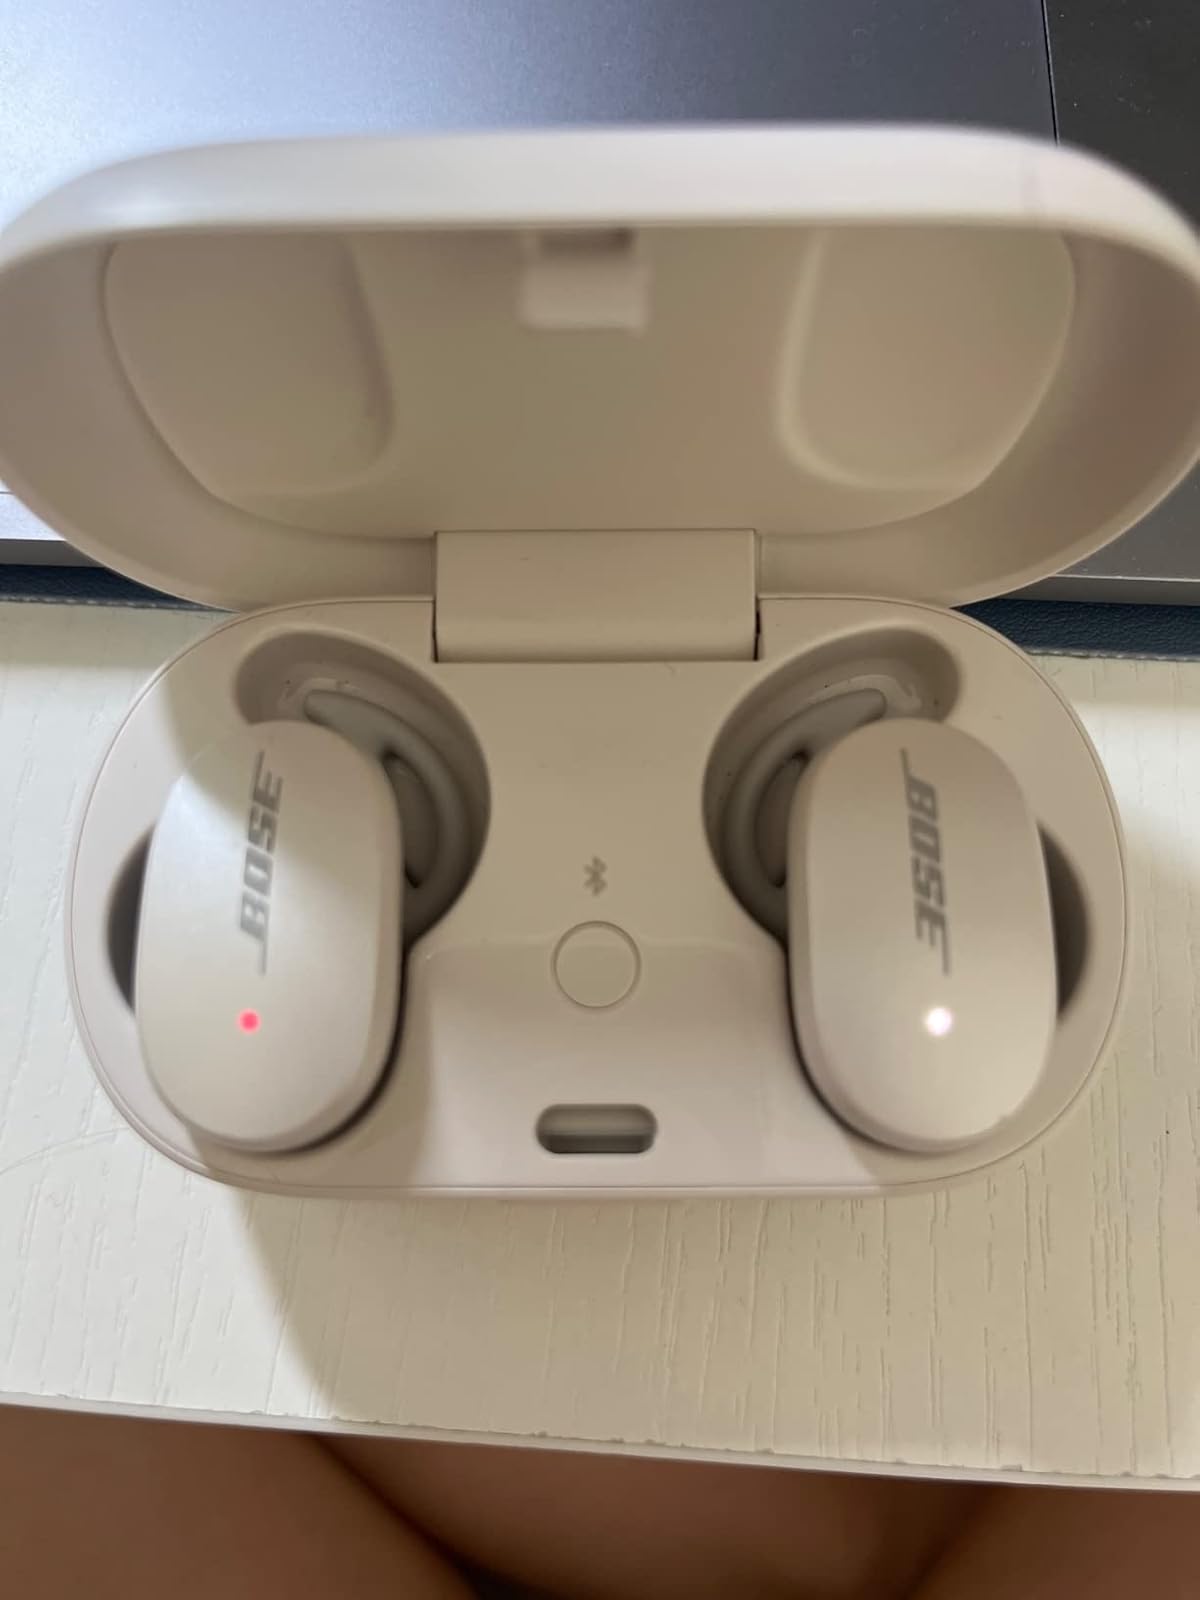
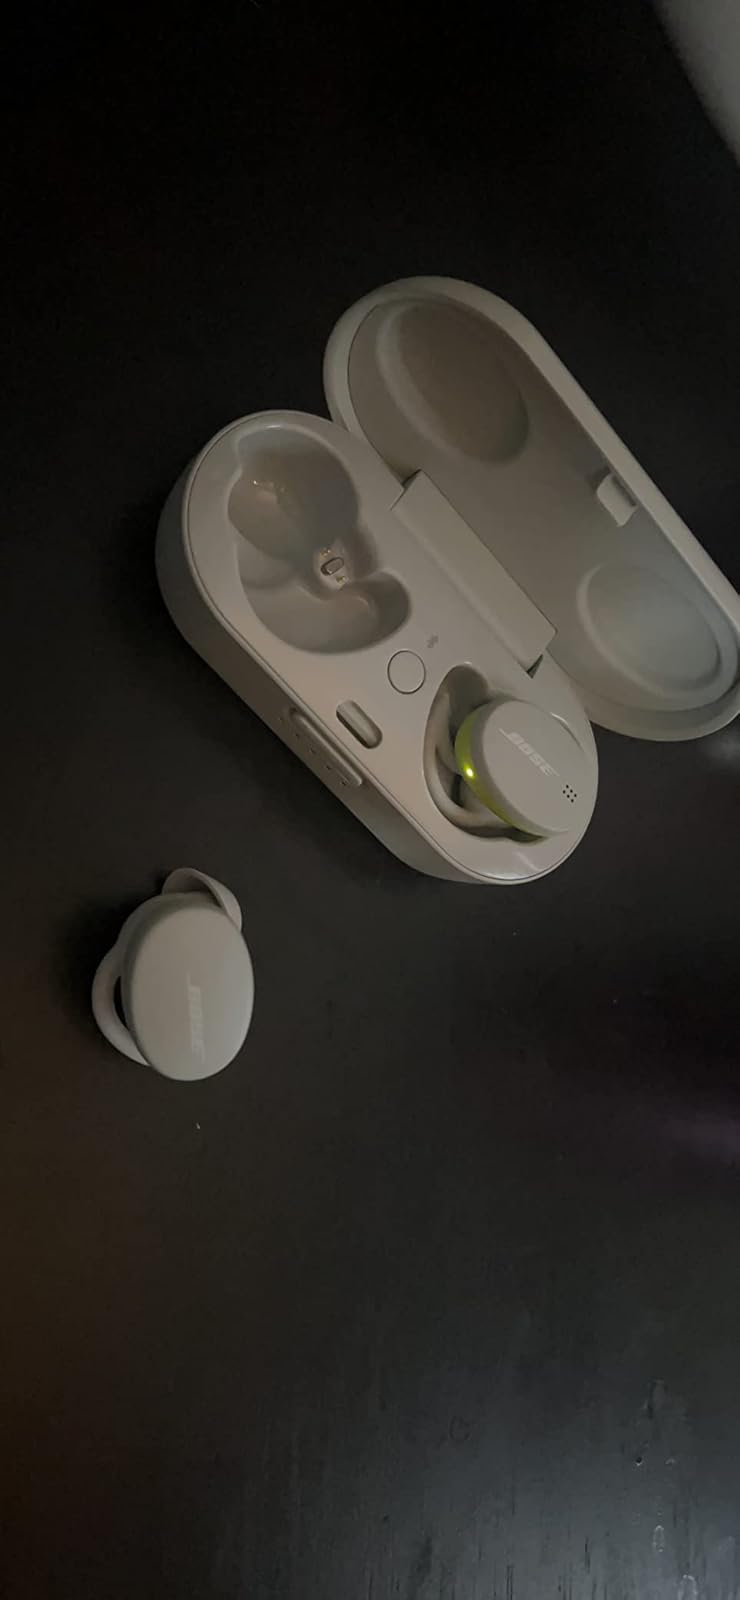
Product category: earbuds
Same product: no